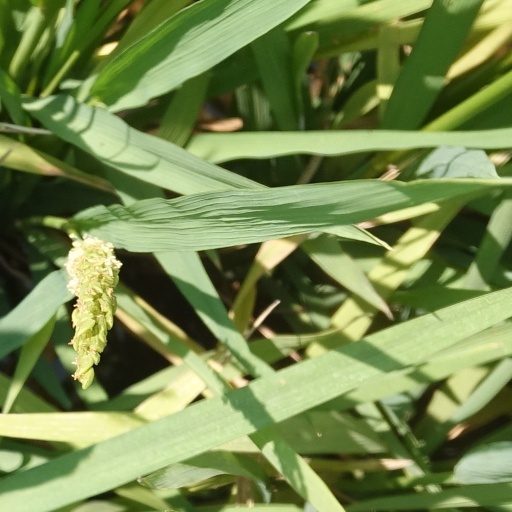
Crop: rice